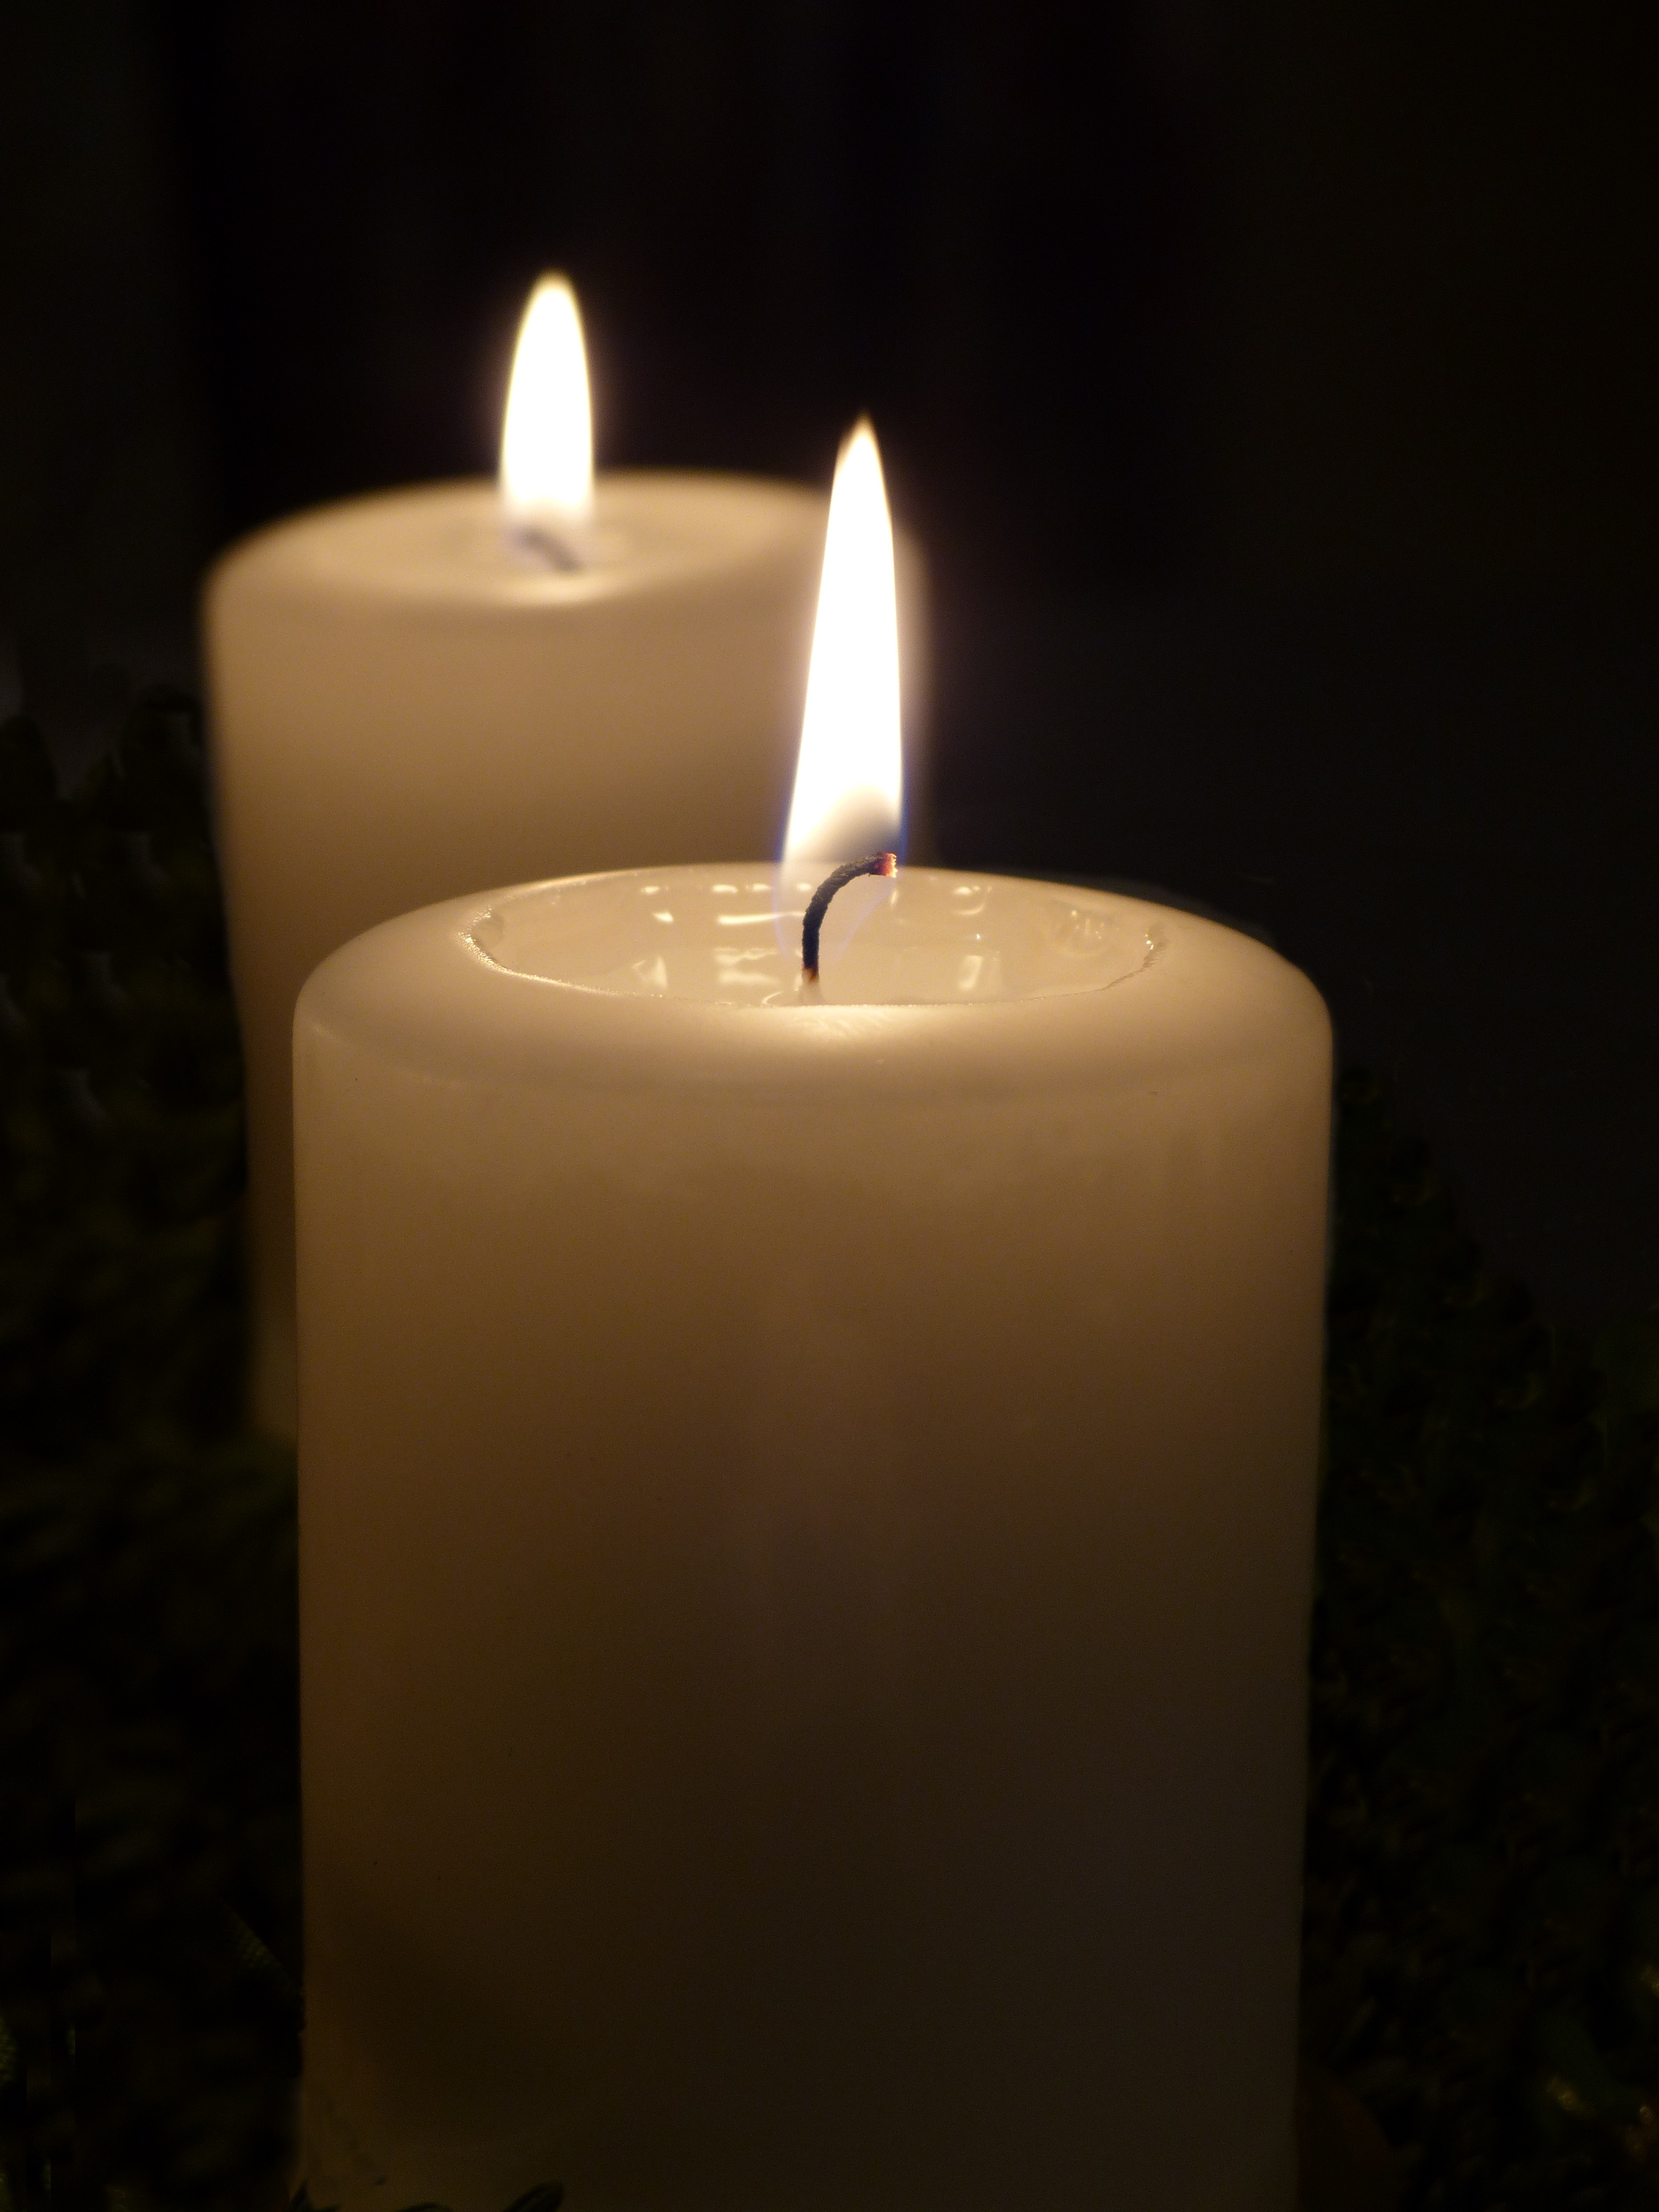
light, love, flame, romance, romantic, candle, lighting, decor, advent, lights, bill, wick, mood, candlelight, atmospheric, flameless candle